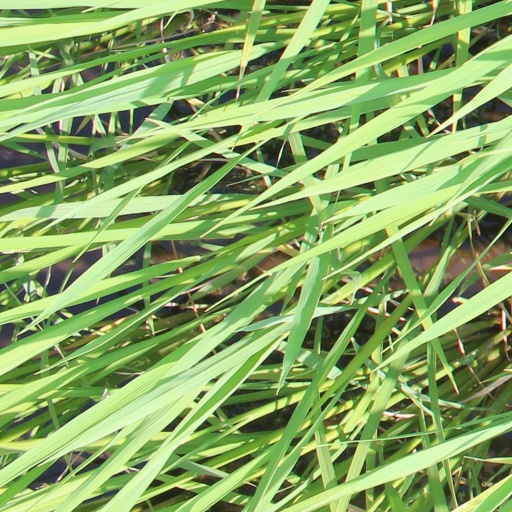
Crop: rice